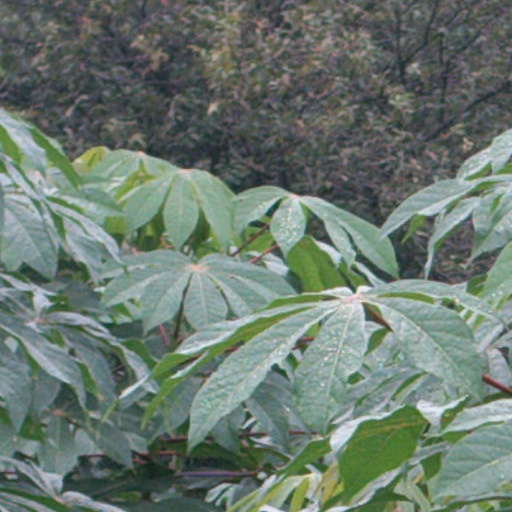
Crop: cassava